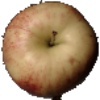
Label: Apple Red 3